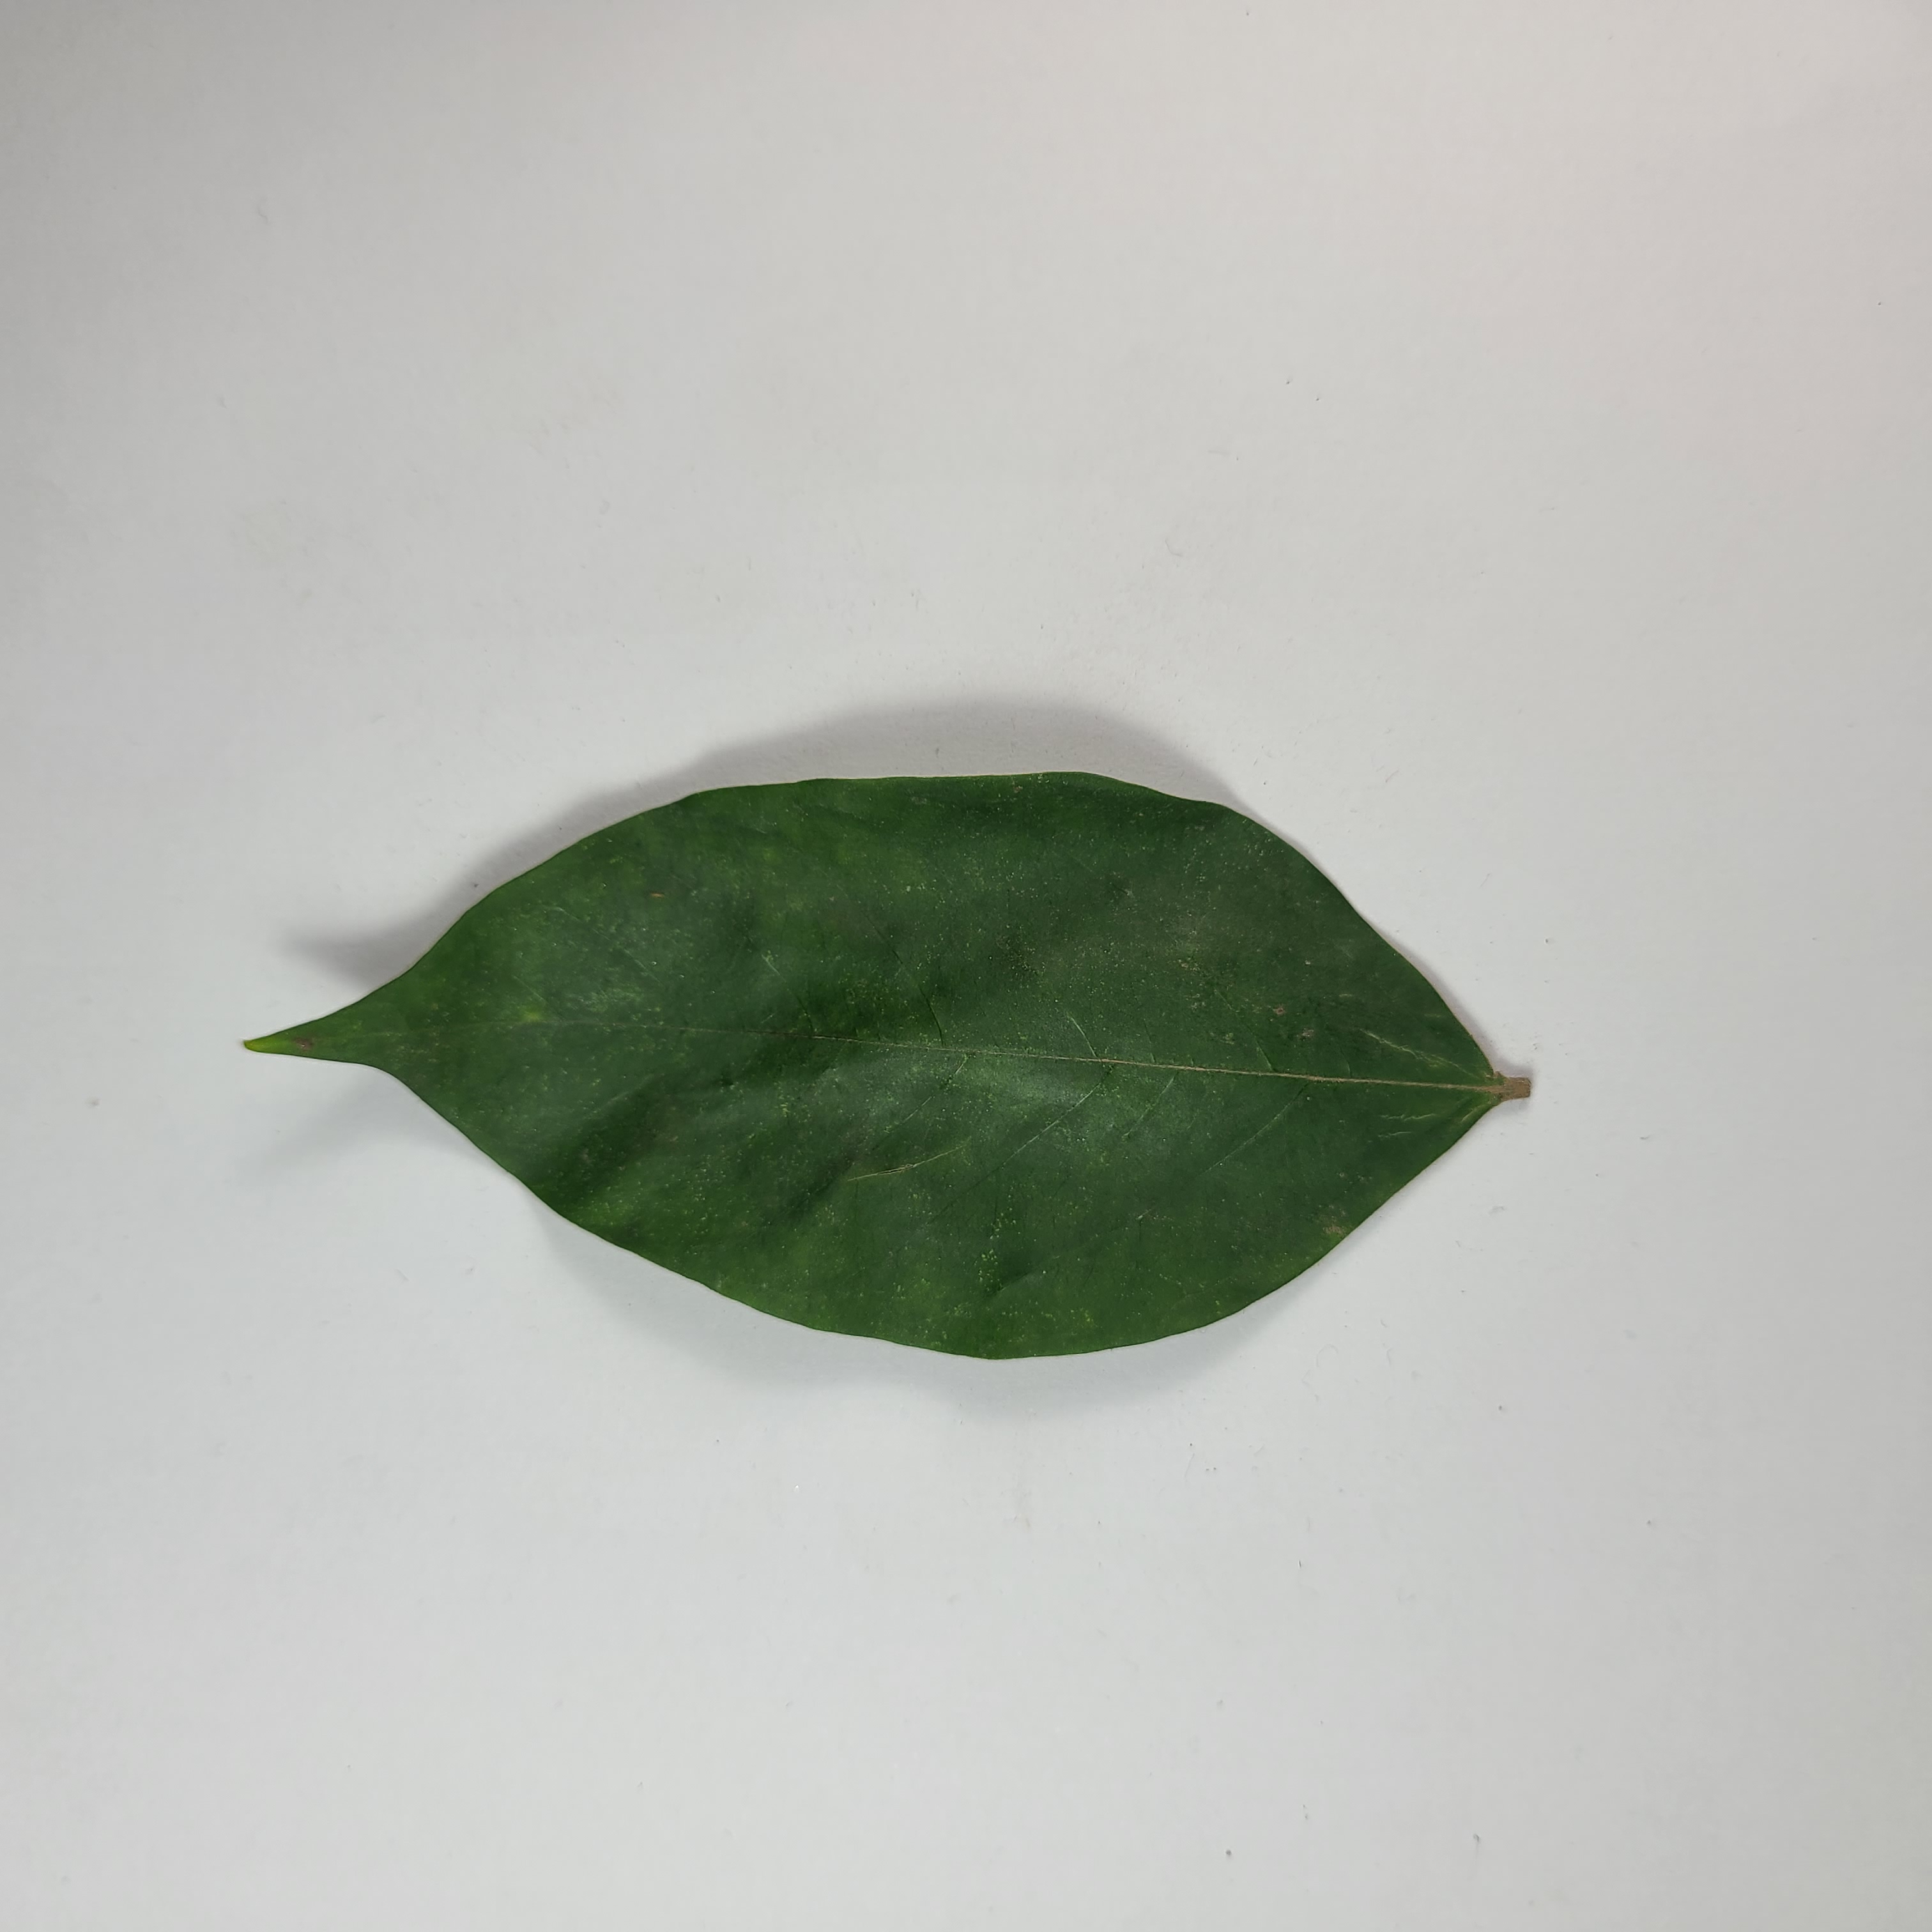
Label: Healthy Leaves